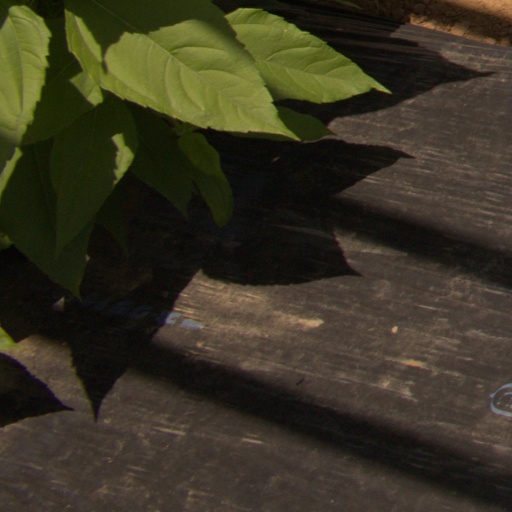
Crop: Jerusalem artichoke